St. Florian's Church (Ljubljana)

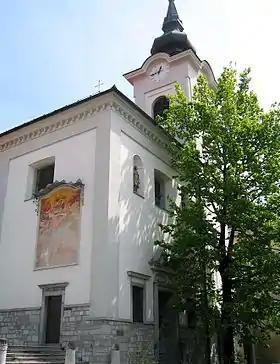
St. Florian's Church

St. Florian's Church is a Roman Catholic church at Upper Square in Ljubljana, the capital of Slovenia. It was completed in 1696. It is a local church that belongs to St. James's Parish.